2009–2011 Catalan independence referendums

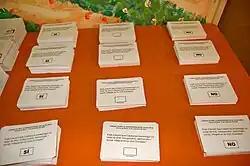
Voting ballots used in the Arenys de Munt query on Catalonia independence

A local referendum, in the town of Arenys de Munt, was the first vote ever held on the question of Catalan independence, and led to a series of parallel non-binding referendums on the independence question in late 2009 and early 2010. The process began on 4 June 2009, when the municipal council in Arenys de Munt voted in favour of a motion presented by Popular Unity Candidates (CUP), calling for a non-binding referendum on independence for Catalonia. The council sought to make locations available at which voters could cast ballots, and to facilitate the organization of the vote, but a court ruling overruled the Council's decision and the Council had to abandon its efforts to facilitate the referendum. The referendum organizing committee then rented the "Centre Moral" (a sort of social club, a private entity) of the village in order to be able to conduct the vote. The Council continued to support to the initiative in principle, even though it complied with the court ruling. The mayor of Arenys de Munt, Carles Móra, was particularly vocal in his support.